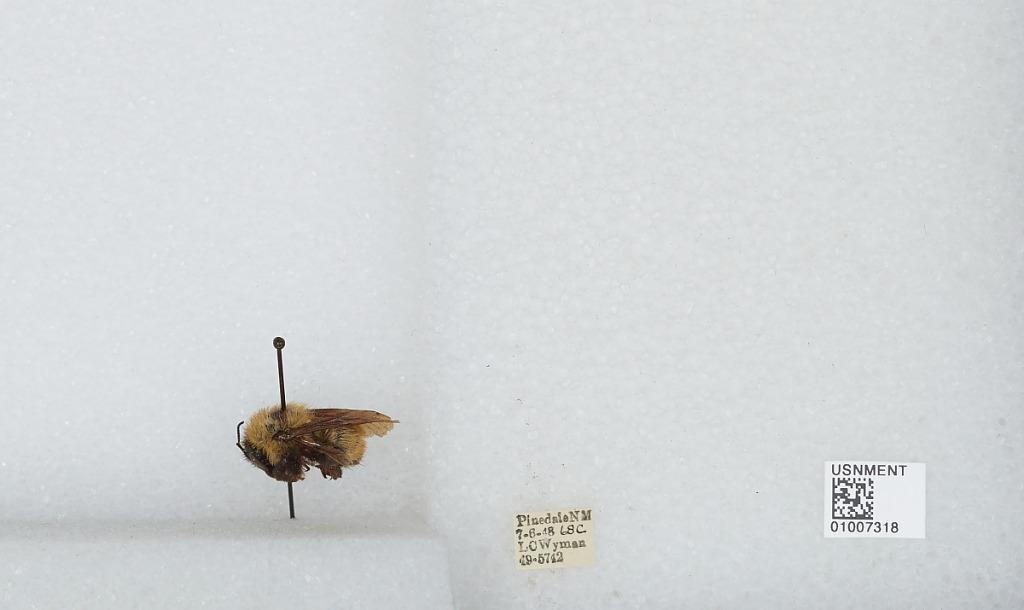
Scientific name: Bombus (Fervidobombus) fervidus fervidus (Fabricius)
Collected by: L. Wyman
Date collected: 1948-7-6
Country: United States
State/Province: New Mexico
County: McKinley
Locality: Pinedale
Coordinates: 35.6039, -108.448